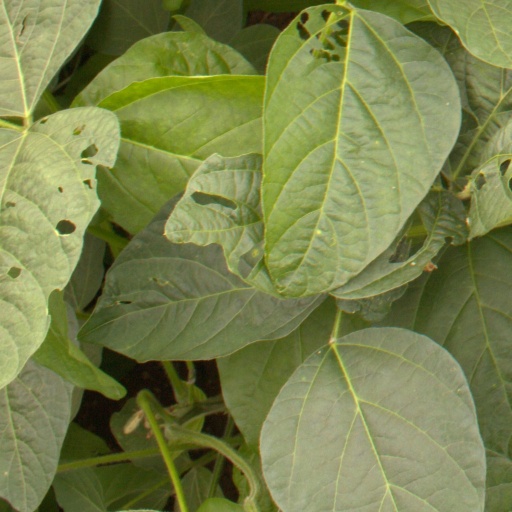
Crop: soybean